Wayō

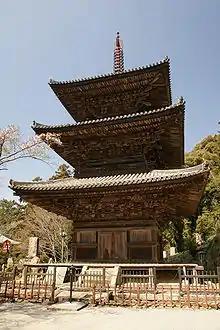
Ichijō-ji's pagoda is an example of the "wayō" style.

The name was coined later, during the Kamakura period when the other two styles were born. Because by then the style was considered to be native, the term started to be used to distinguish older styles from those just arrived from China. It was characterized by simplicity, refraining from ornamentation, use of natural timber and in general plain materials. Structurally, it was distinguished by a main hall divided in two parts, an outer area for novices and an inner area for initiates, a hip-and-gable roof covering both areas, a raised wooden floor instead of the tile or stone floors of earlier temples, extended eaves to cover the front steps; shingles or bark rather than tile roofing; and a disposition of the "shichidō garan" adapting to the natural environment, rather than following the symmetrical layouts prevalent for example in "Zen" temples.